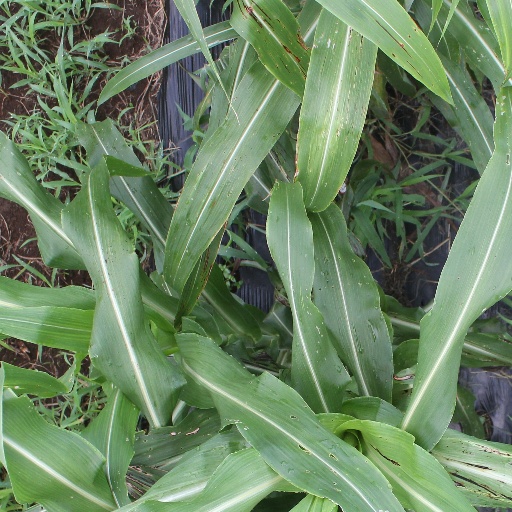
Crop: sorghum